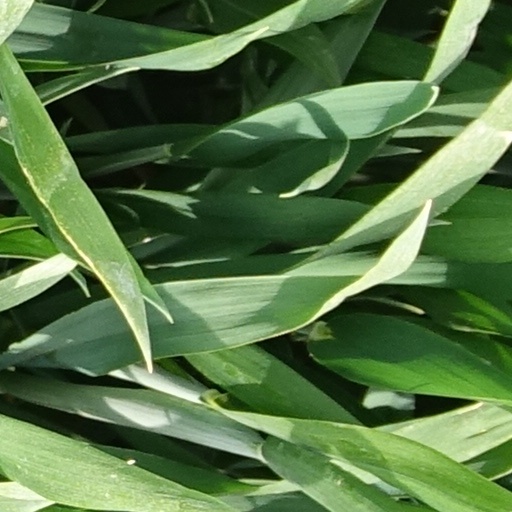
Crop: wheat